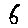
Label: 6